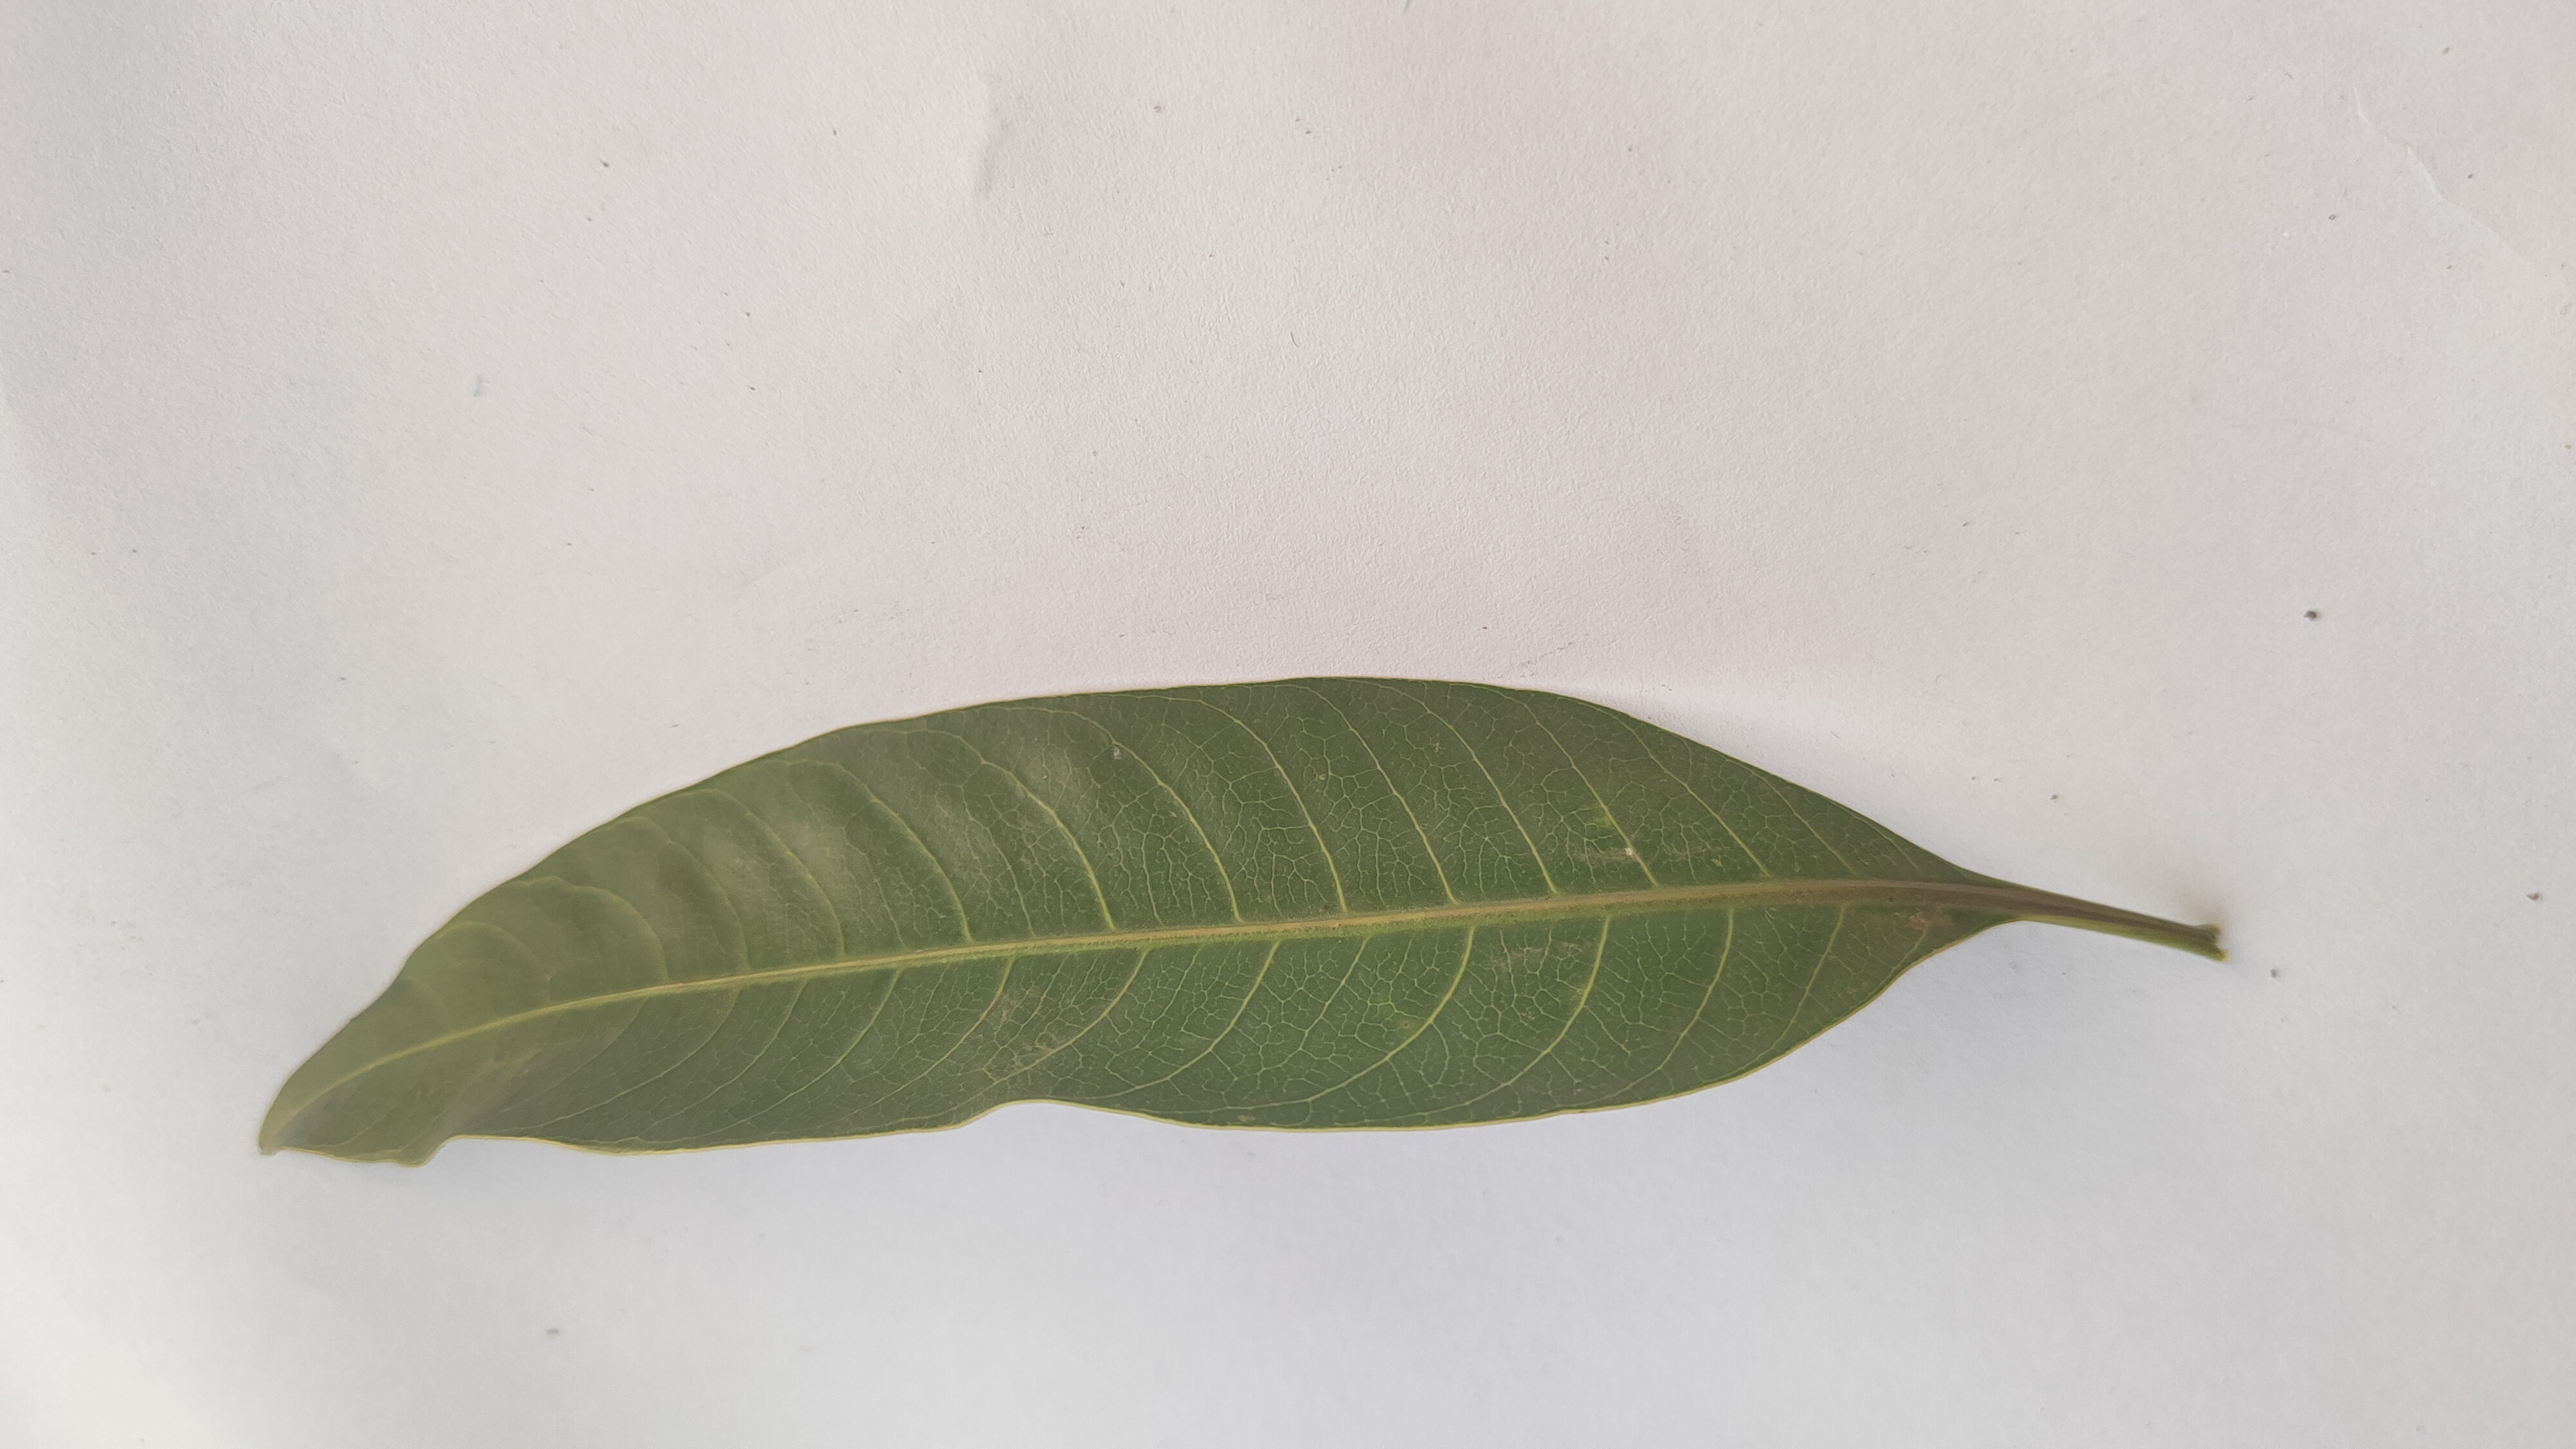
Leaf variety: Mango